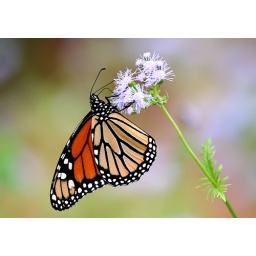
Monarch butterfly clinging to a Blue Mist flower at Grapevine Botanical Garden in October, 2008.